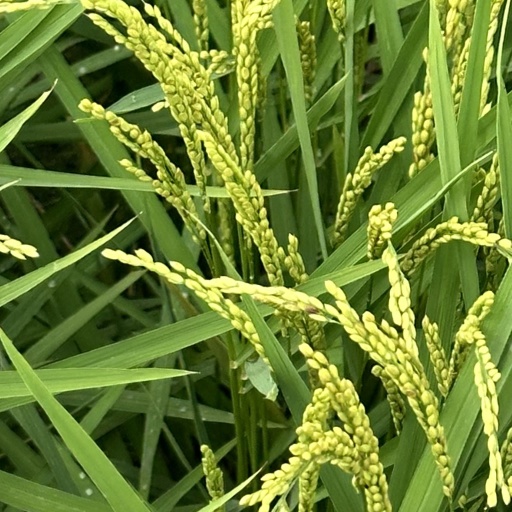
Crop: rice